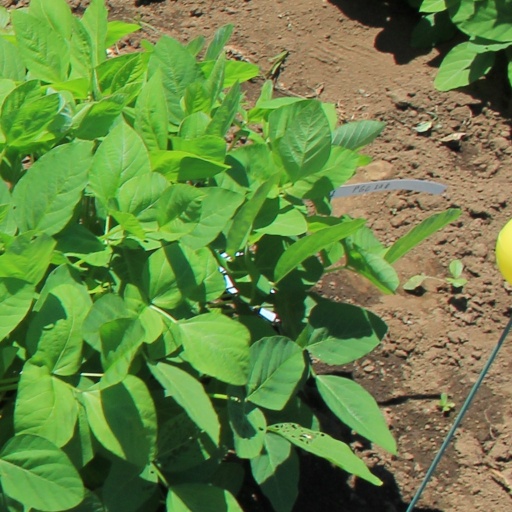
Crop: soybean